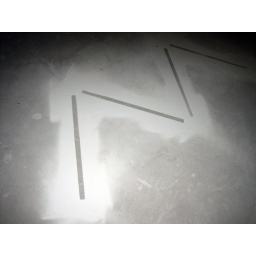
Painting folding closet doors in the middle of the kitchen of Derek's new home. Nothing a little carpeting won't hide!